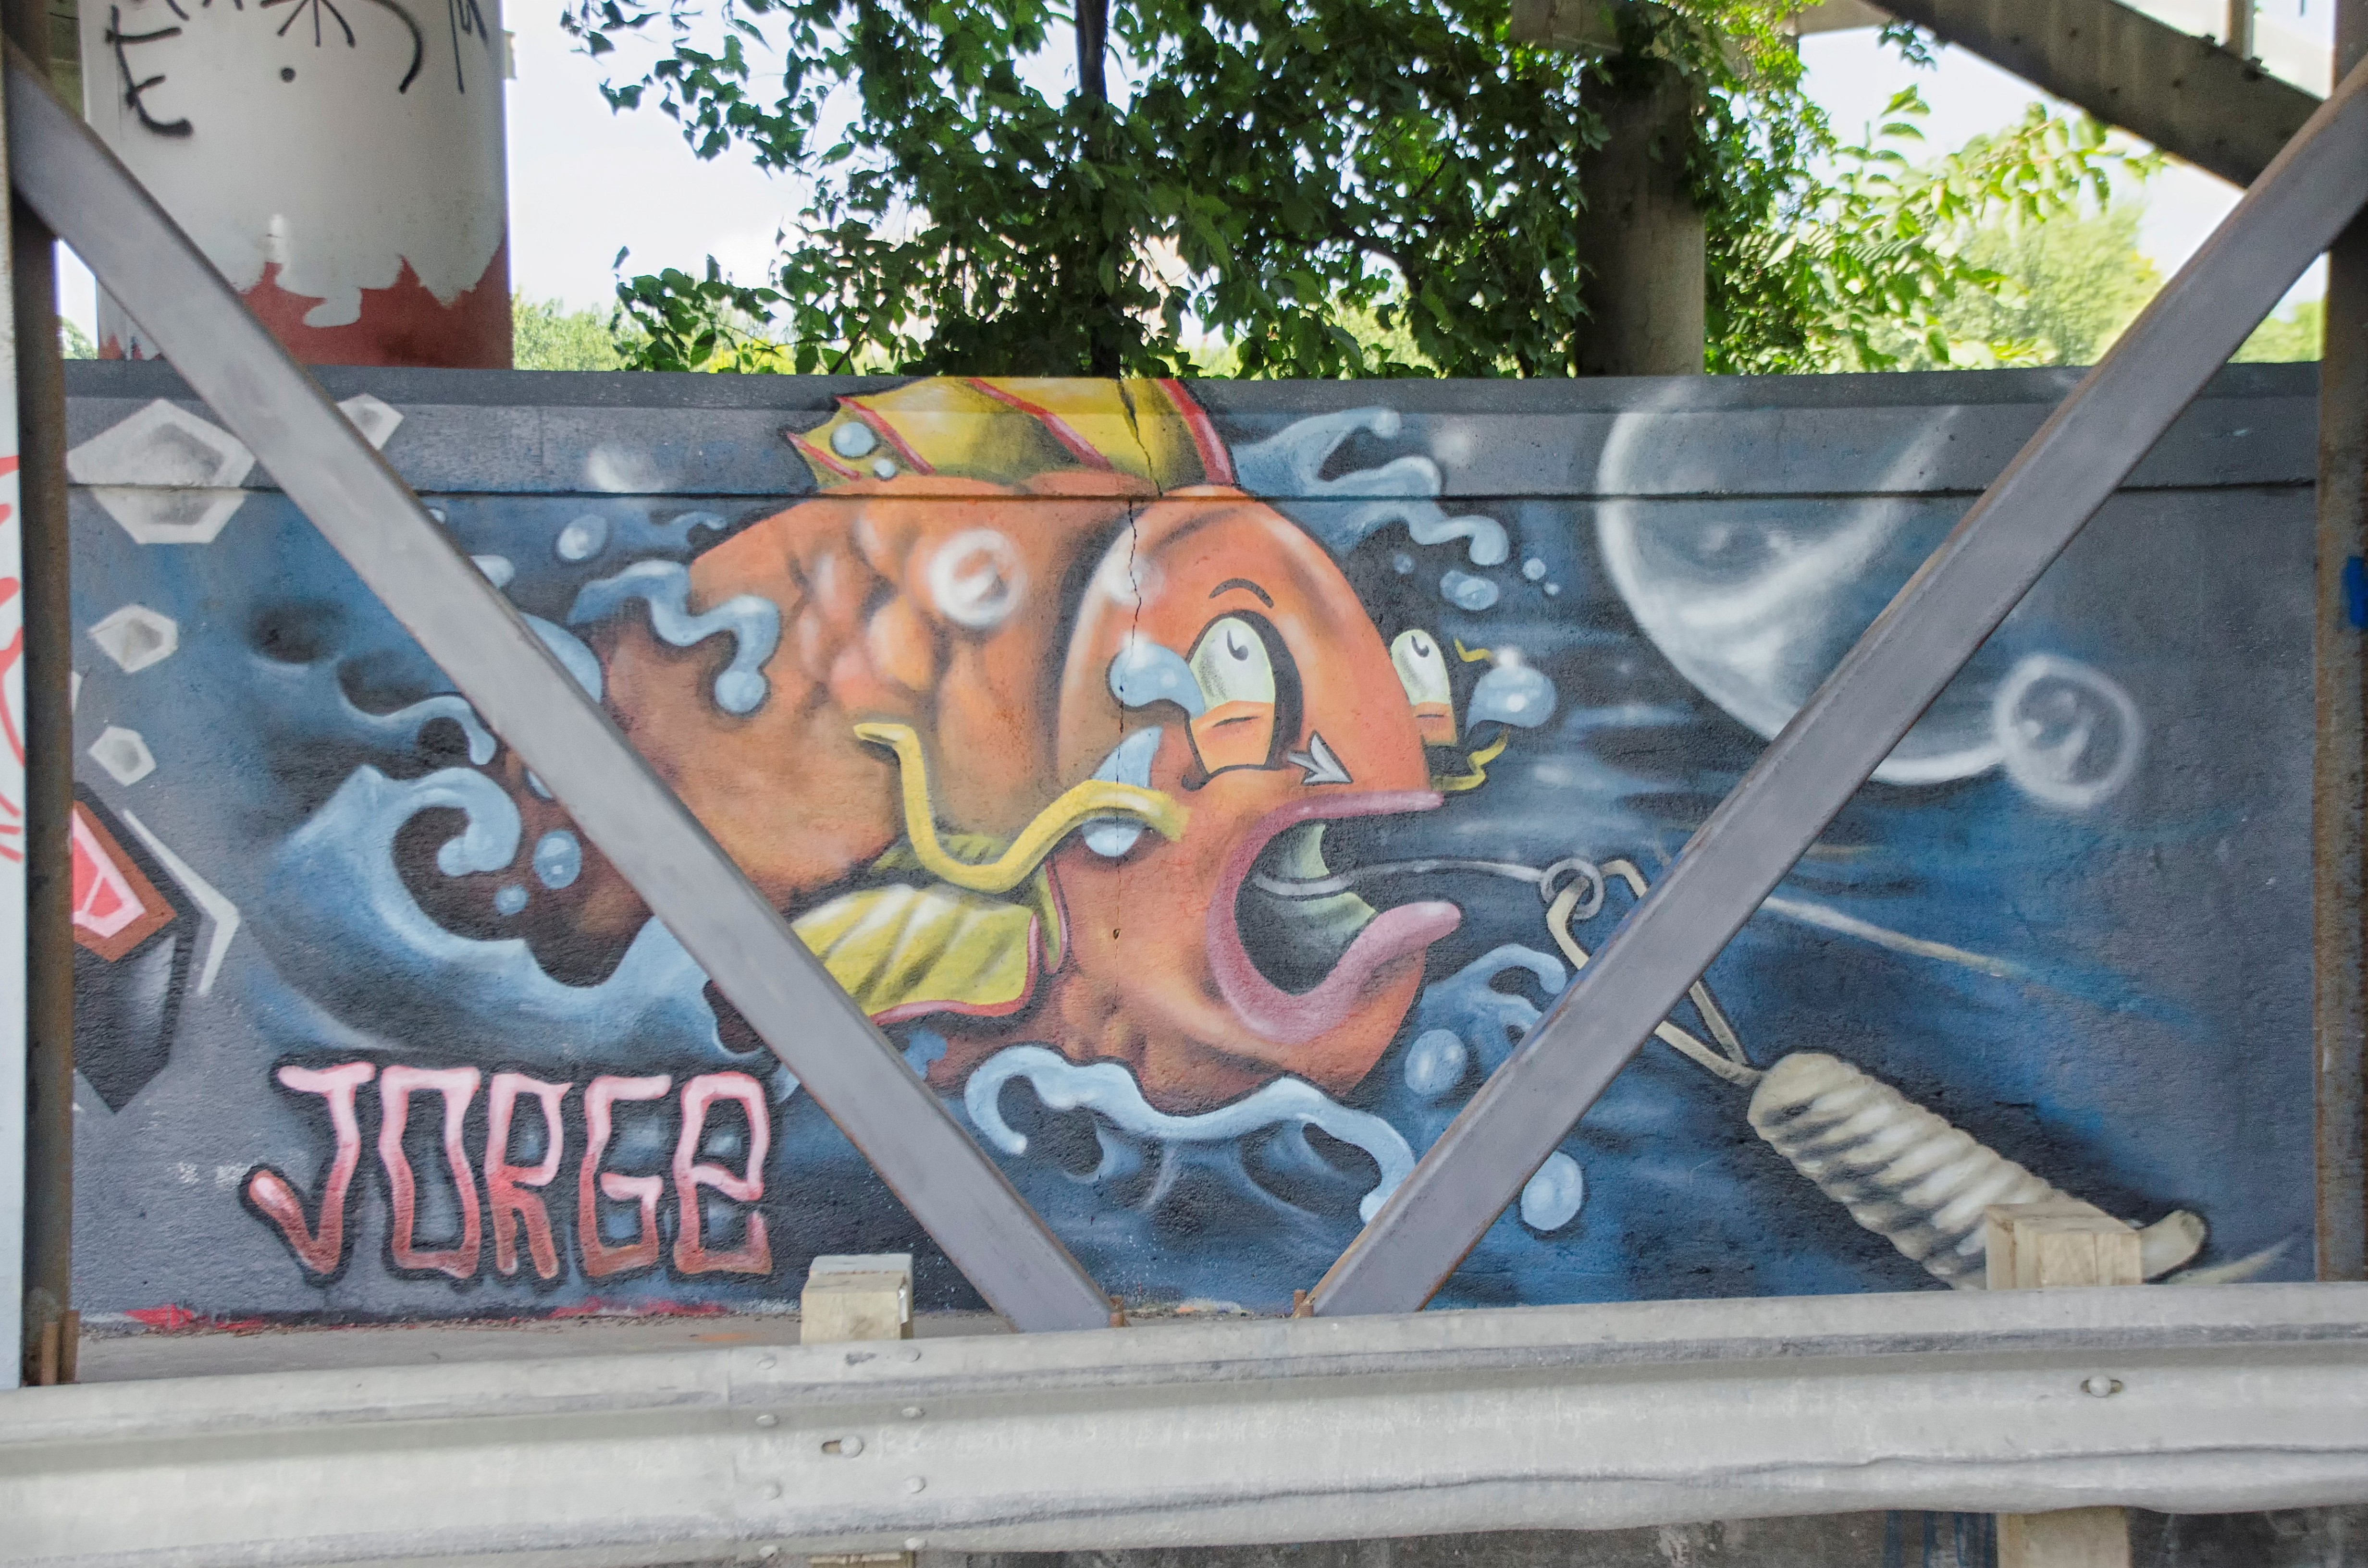
graffiti, street art, art, canada, mural, quebec, sherbrooke